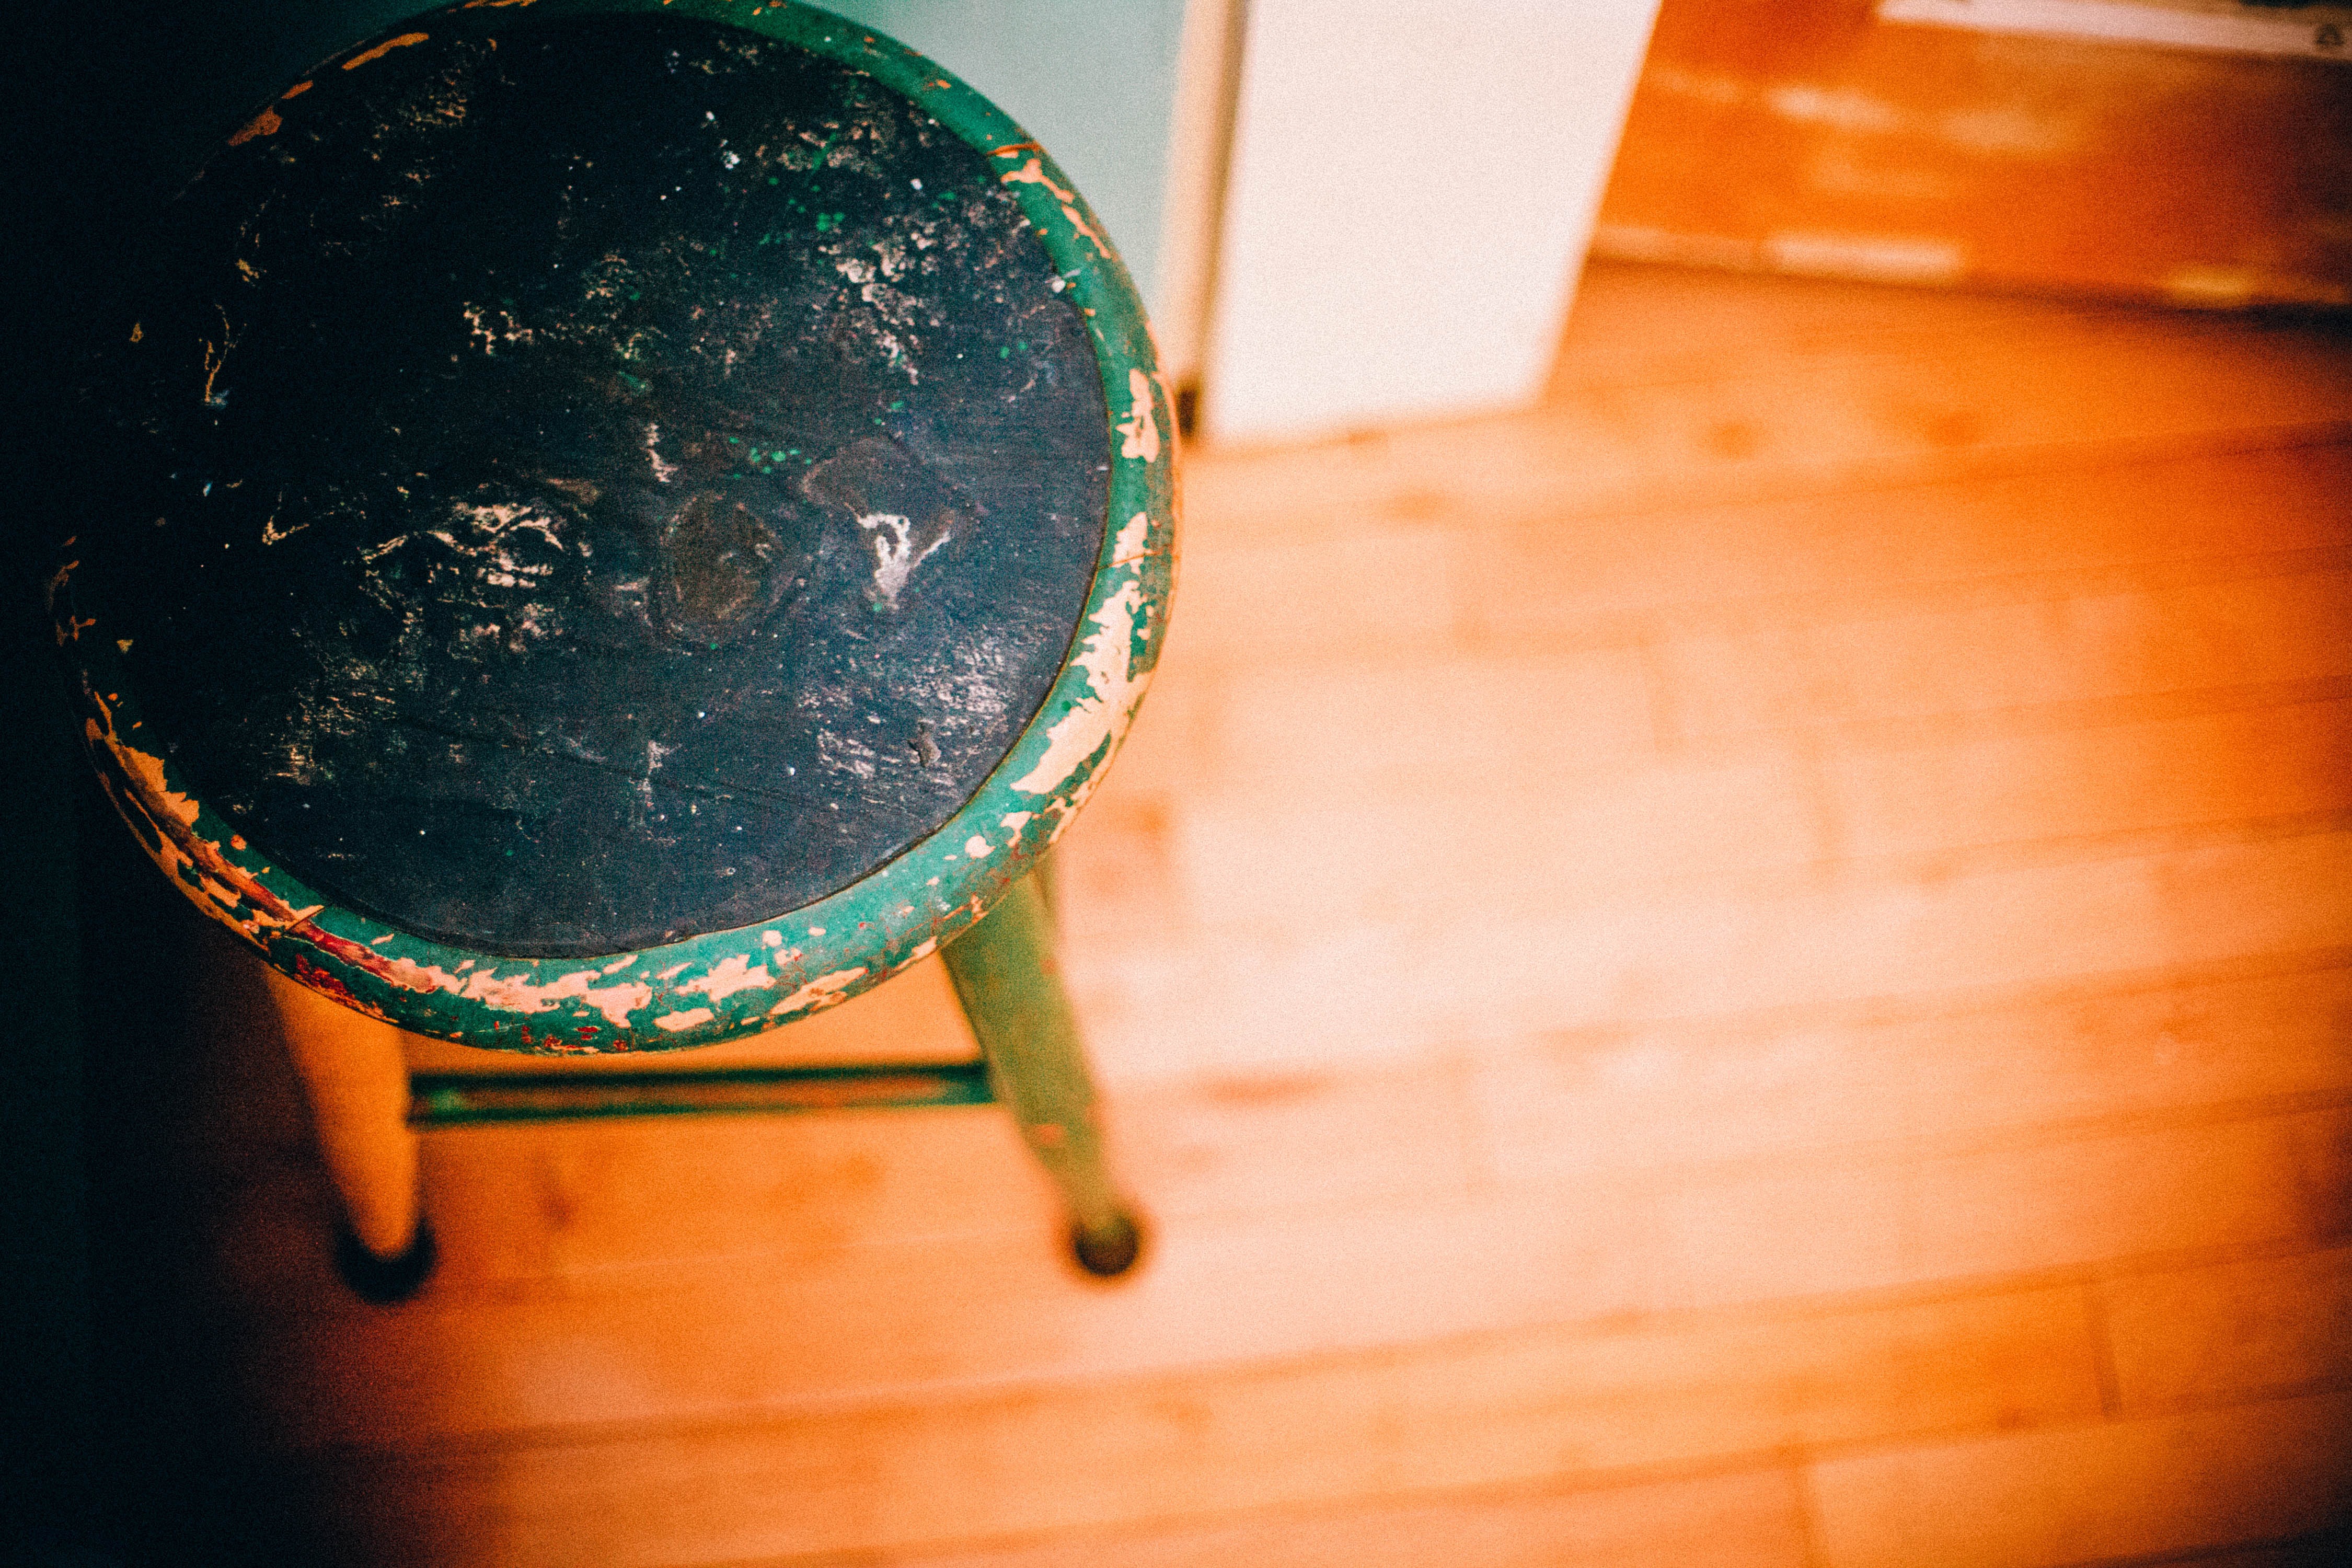
light, chair, floor, seat, stool, footstool, green, reflection, color, blue, furniture, circle, globe, sit, wooden floor, shape, macro photography